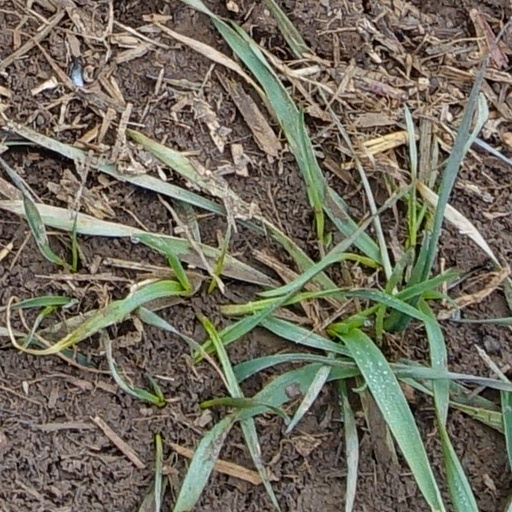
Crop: wheat